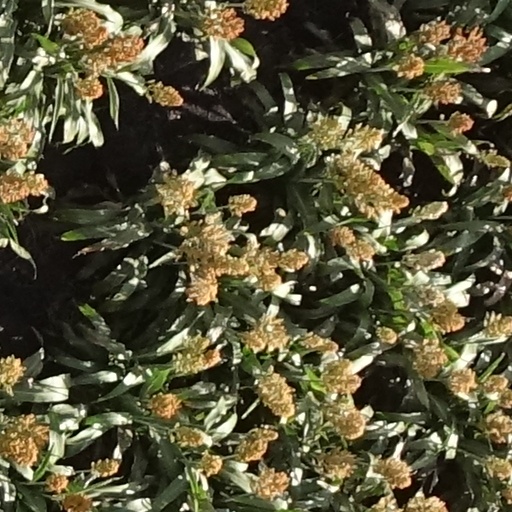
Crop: sorghum